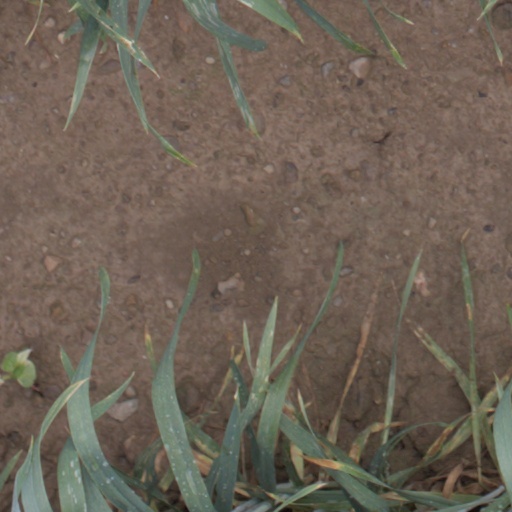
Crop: wheat